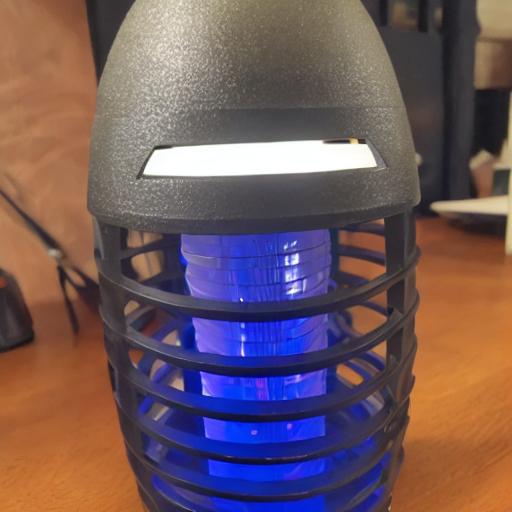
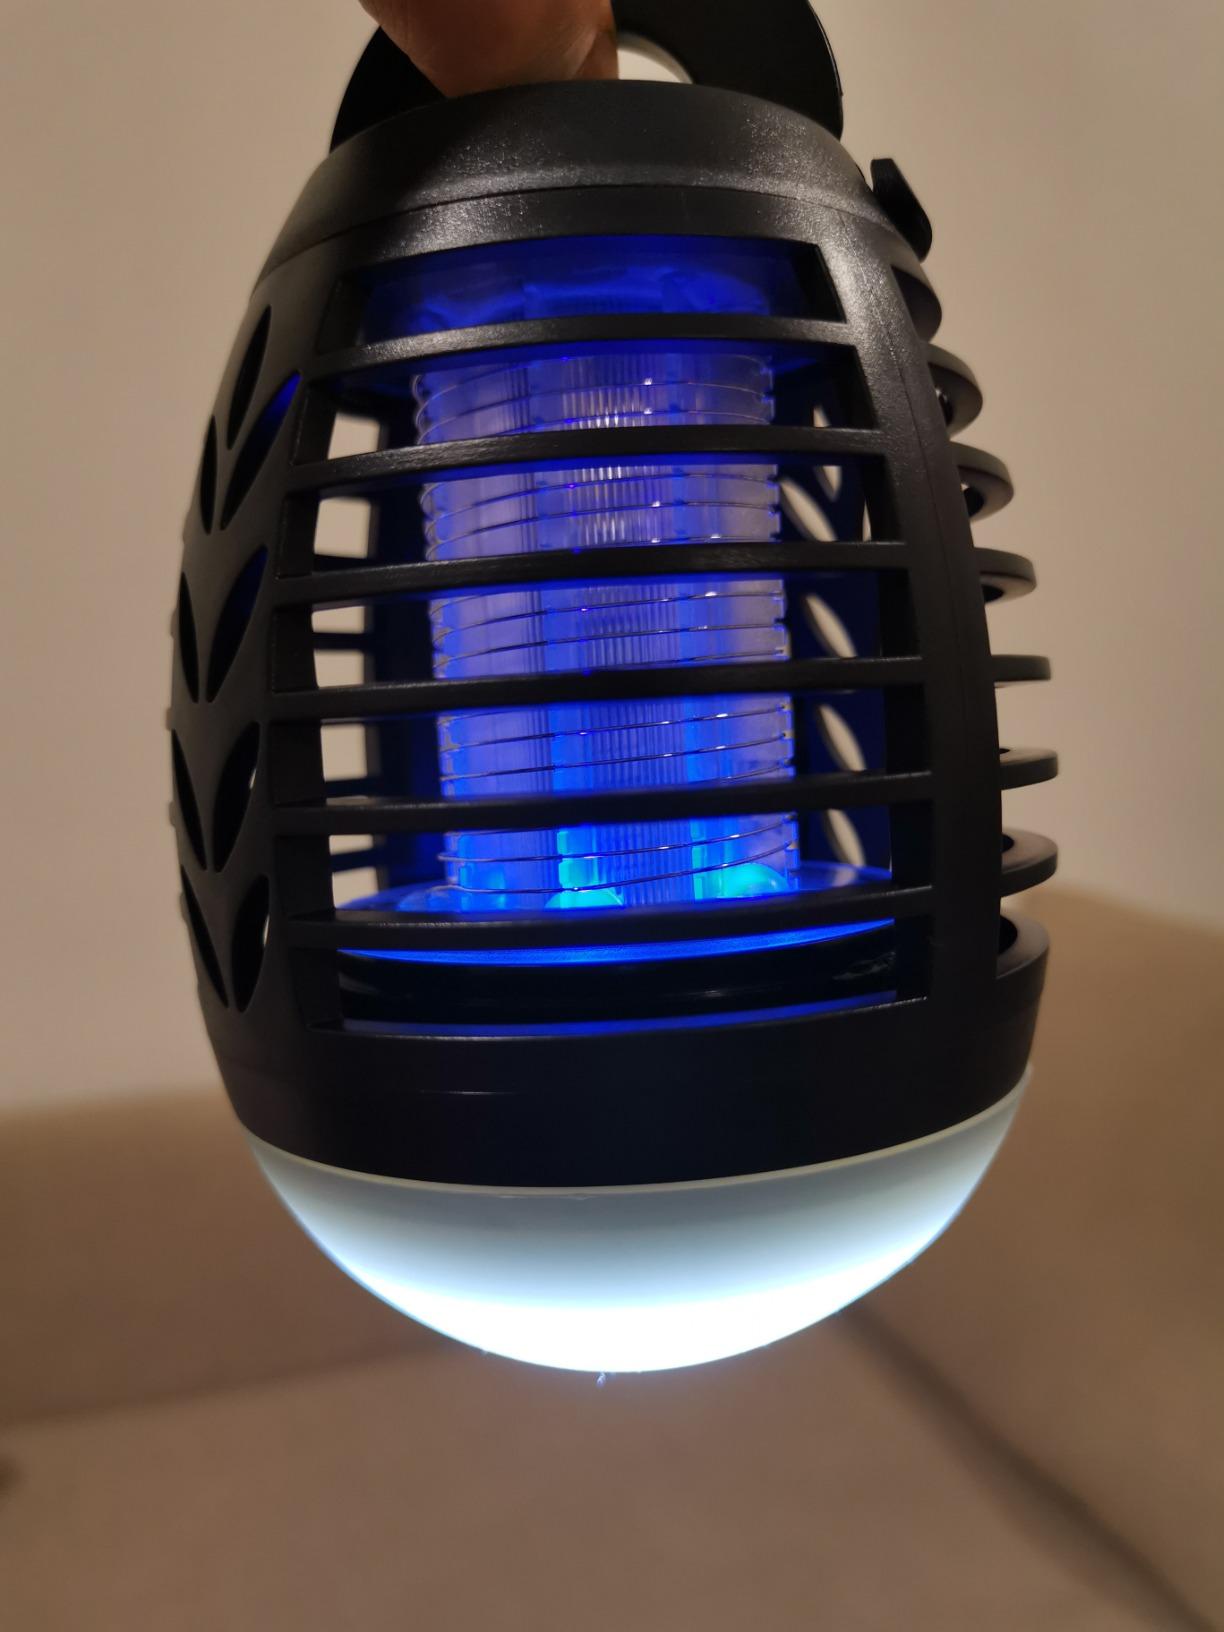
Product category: lantern
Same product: no